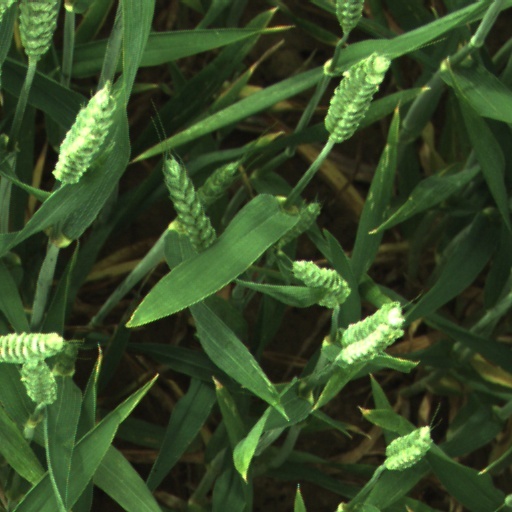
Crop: wheat